Prakkanam

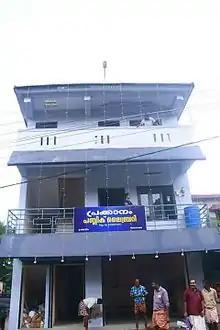
Prakkanam Library

Nanma Arts And Sports Club is a sports-cultural organisation. Its functioning as a promoter of the game volleyball. In the occasions of Onam and Christmas, they actively participate the celebrations. Most of the members in the club are youngsters below an age of thirty. They conduct several sports programs also like "All Kerala Volleyball Tournament".